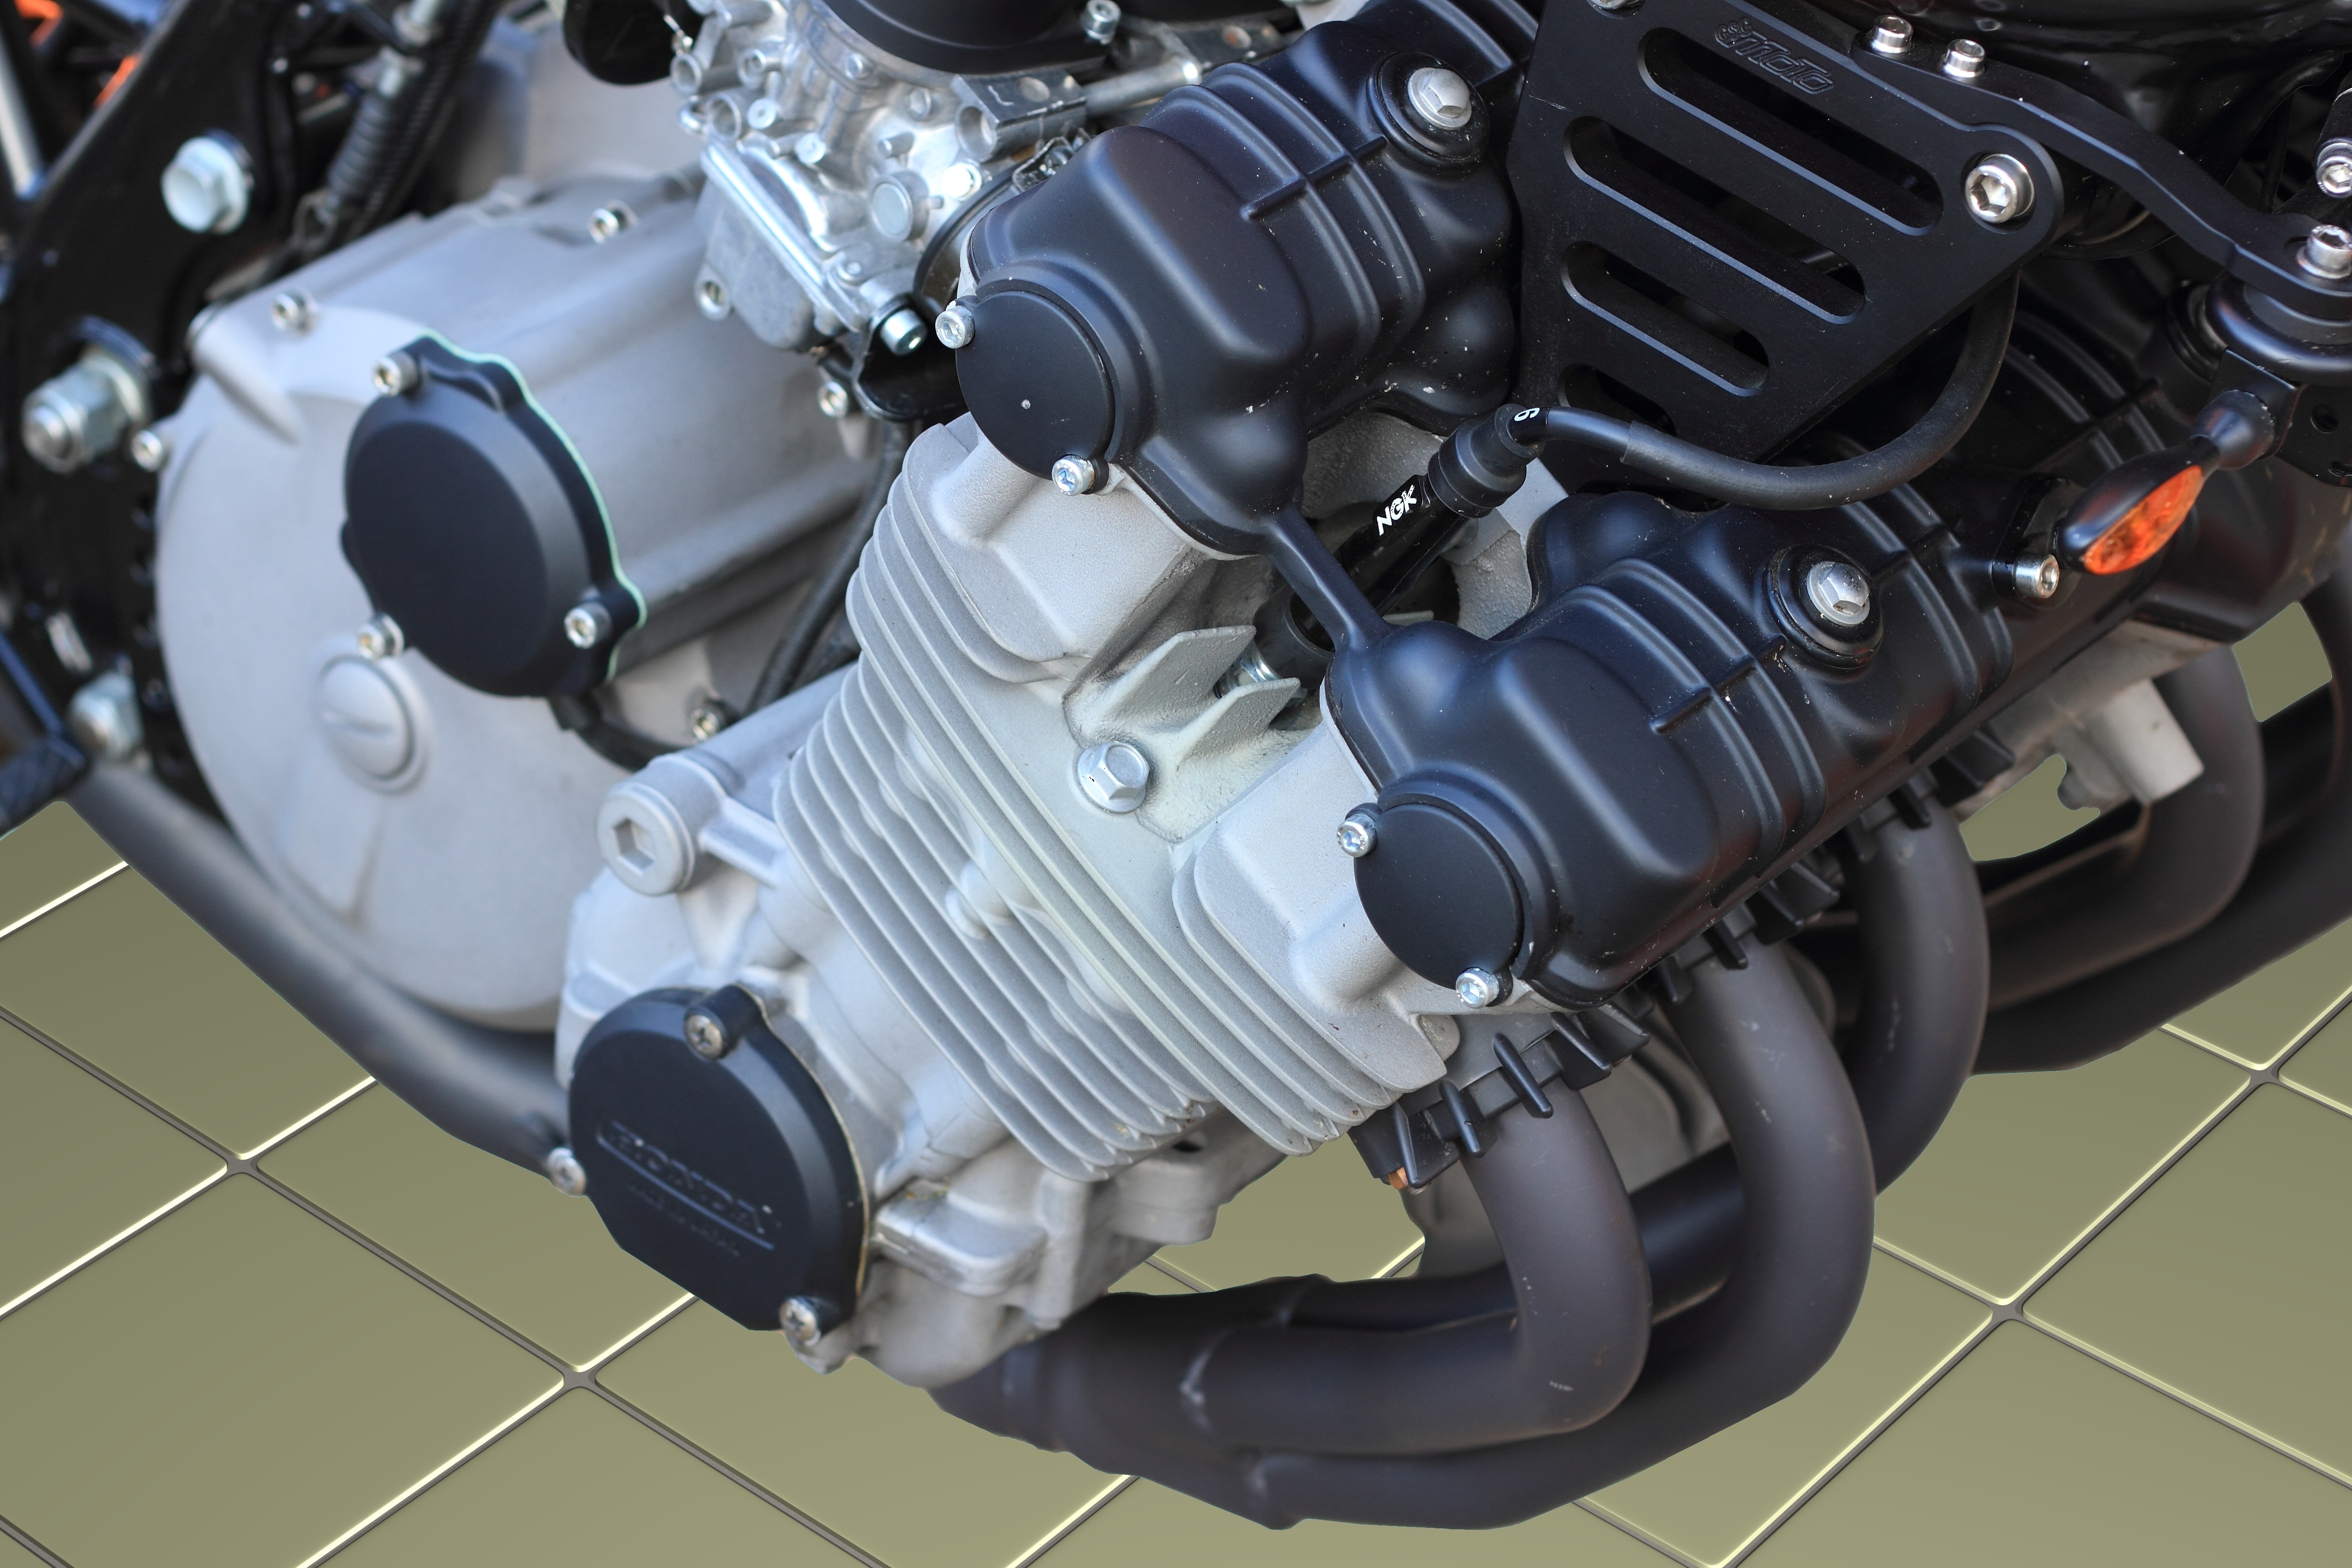
car, wheel, vehicle, motorcycle, netherlands, engine, motor, honda, 1000, city car, woerden, cbx, auto part, land vehicle, 6 cylinder, automobile make, automotive exterior, aircraft engine, automotive engine part, subcompact car